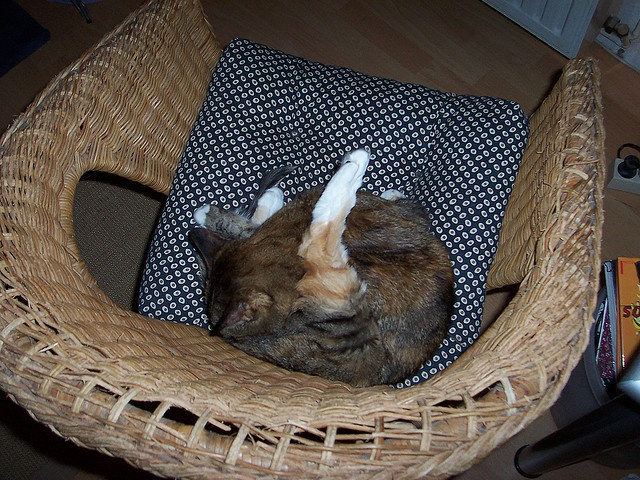
A cat laying in a chair in a room.
A cat laying in a basket on top of a mat.
a cat is laying in a cushioned wooden chair
Cat licking himself while curled up on wicker chair
a cat sitting in a chair on the ground